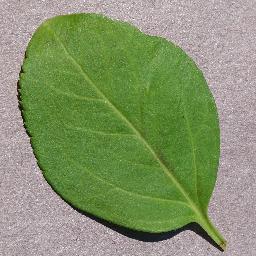
Label: Cherry___healthy